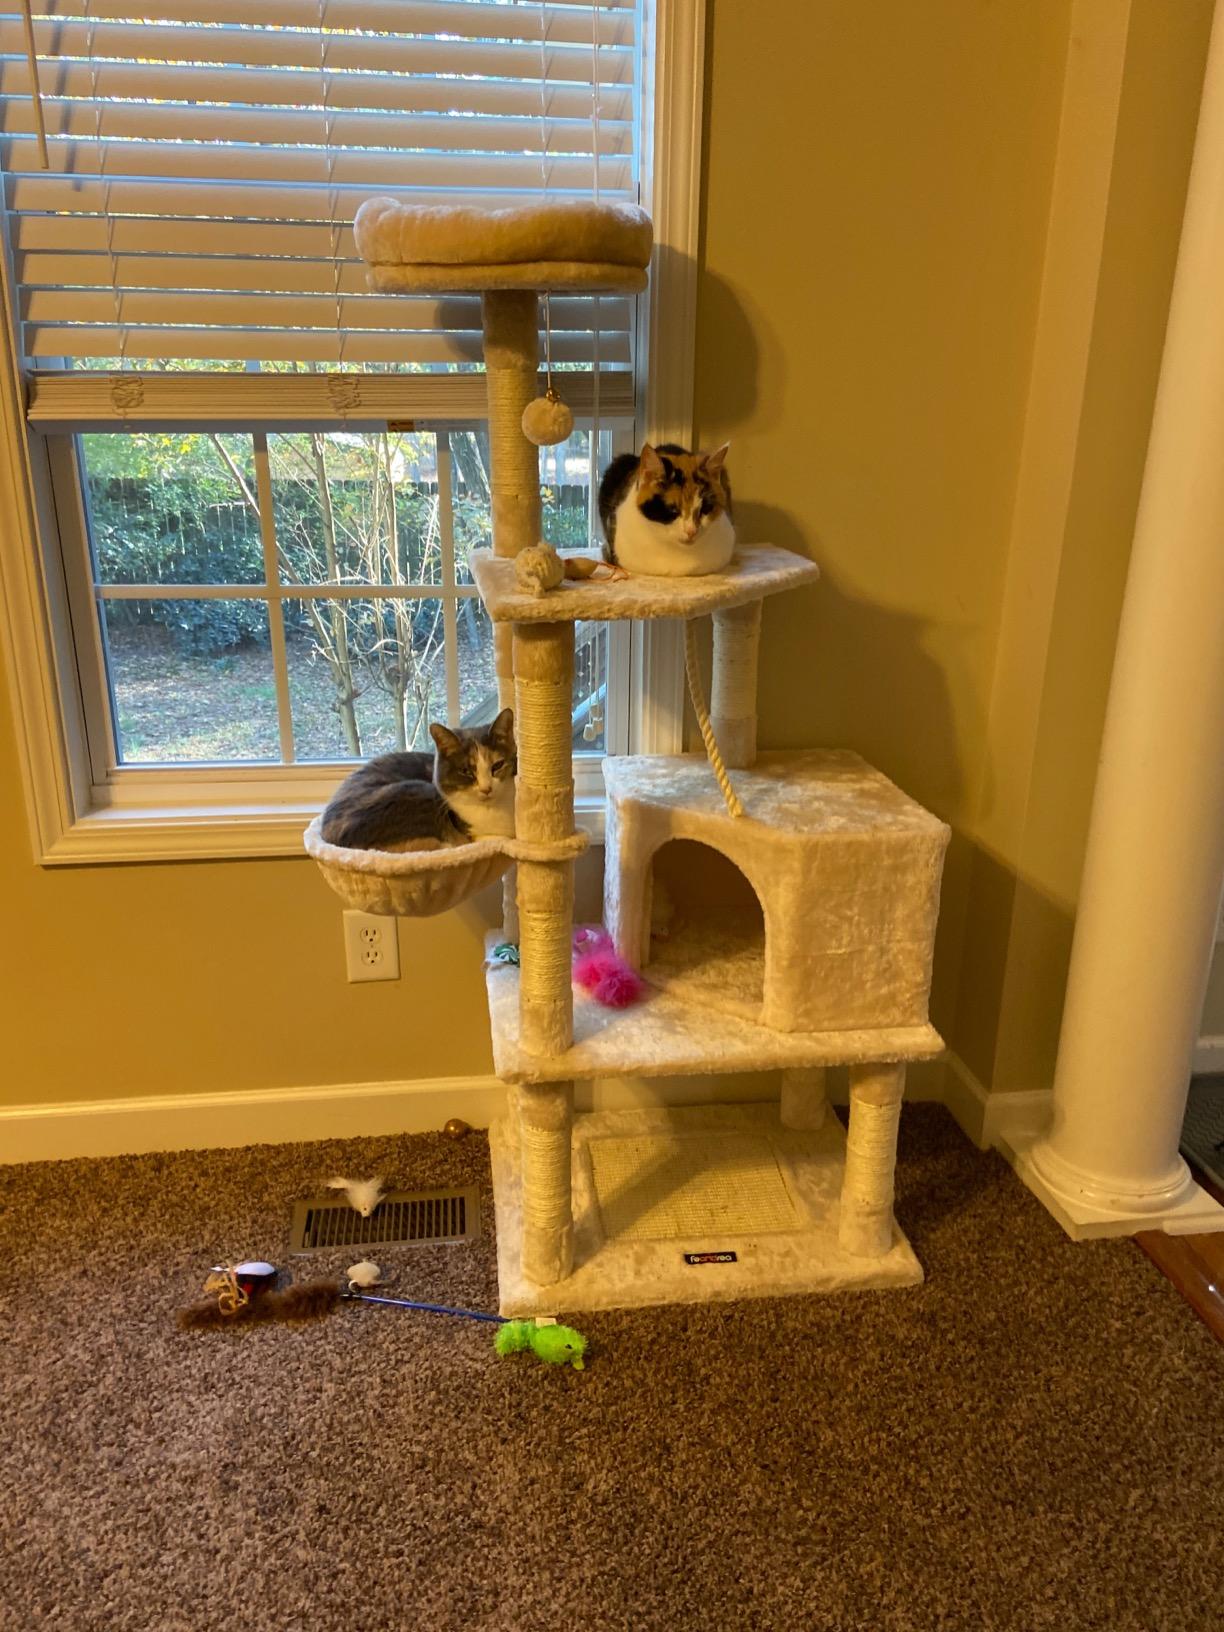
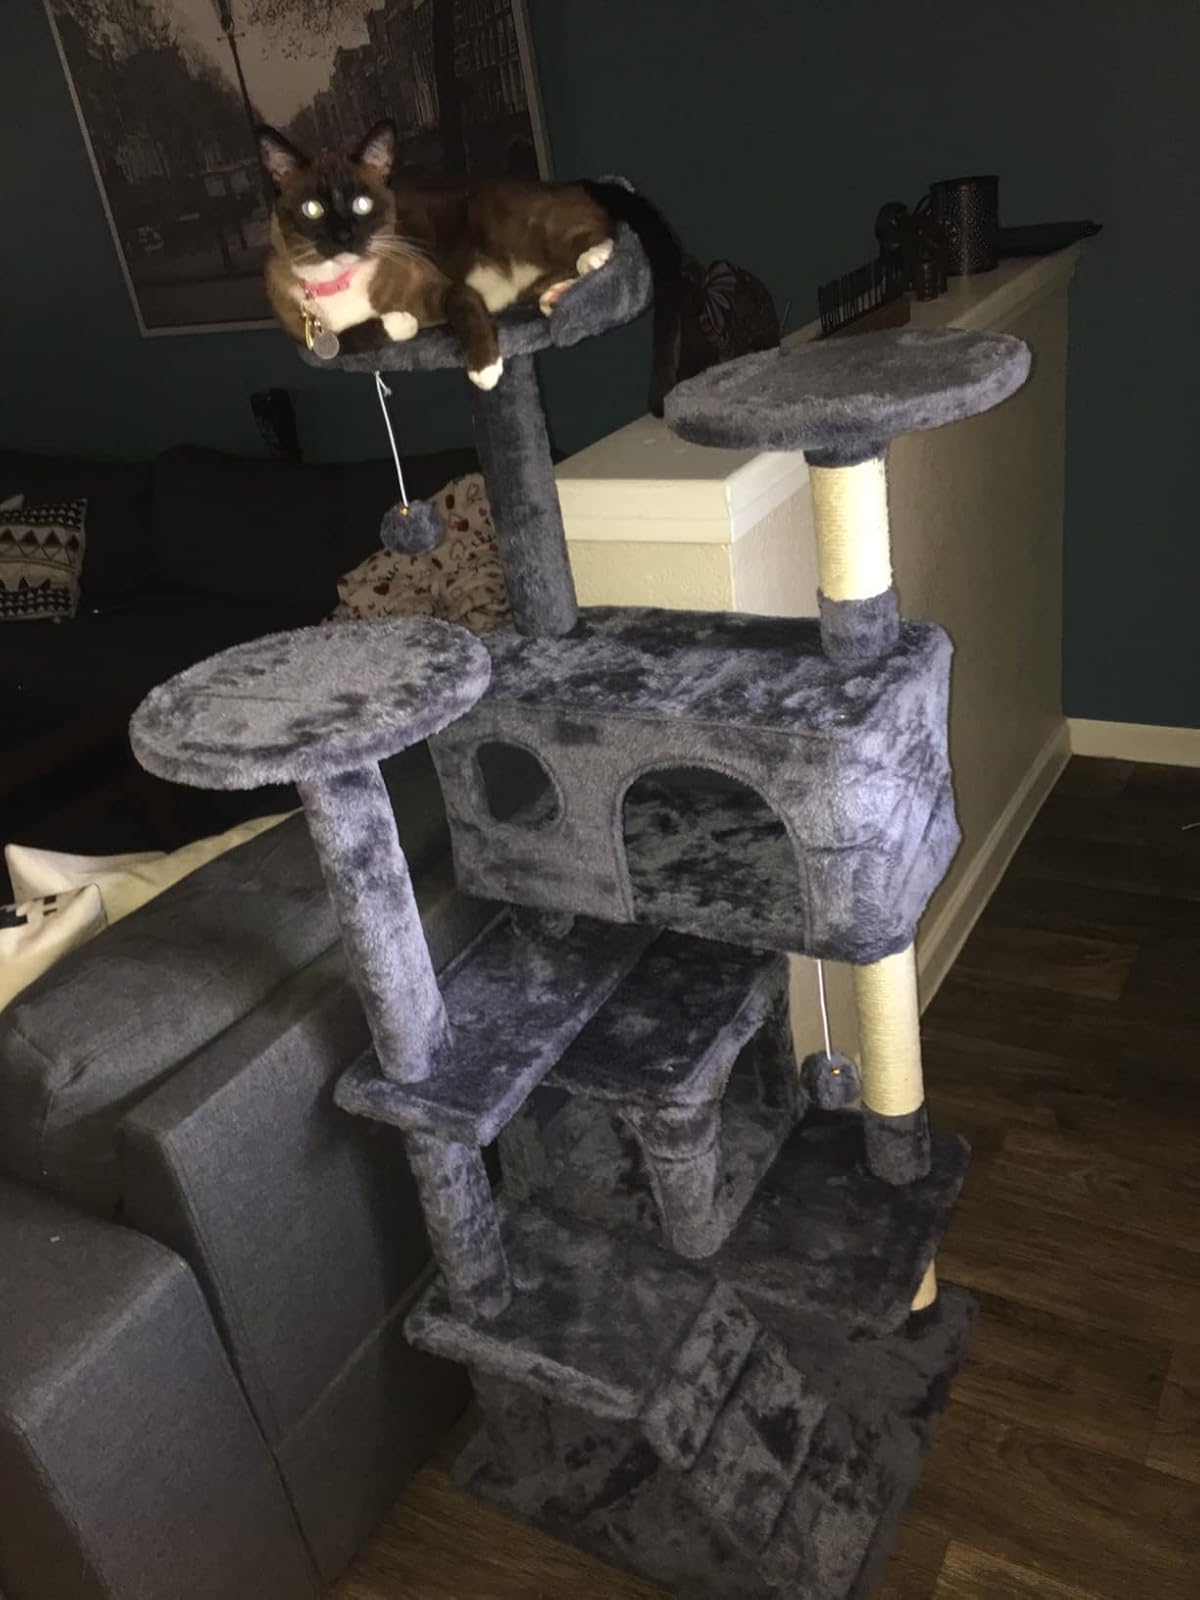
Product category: items_cat tree
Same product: no